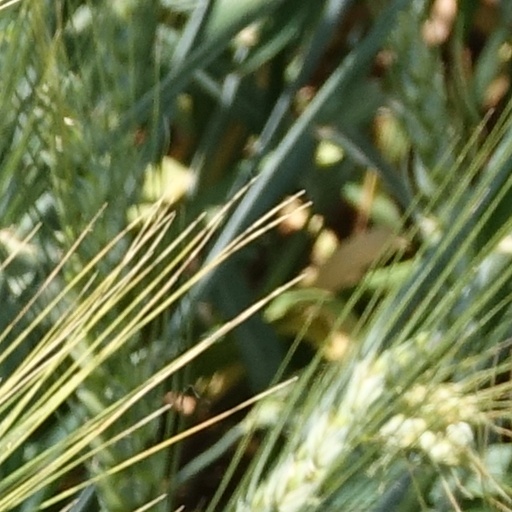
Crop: wheat